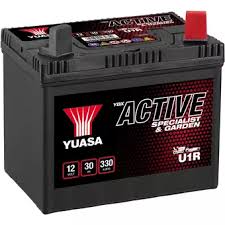
Waste category: battery